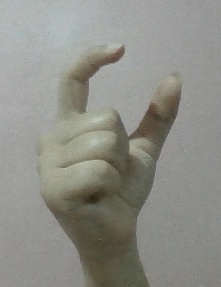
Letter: nun